Art colony

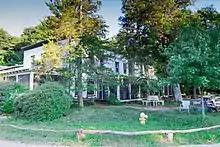
The Ox-Bow School of Art and Artists' Residency in Saugatuck, Michigan

The Provincetown art colony came into being when Charles Webster Hawthorne opened his Cape Cod School of Art there in the summer of 1899. The art school attracted other artists, and expanded the colony, which led to the foundation of the Provincetown Art Association. By 1916, a "Boston Globe" headline reported the "Biggest Art Colony in the World at Provincetown." Provincetown claims to be the oldest continuously operating artist's colony in the United States.